Austin Metro

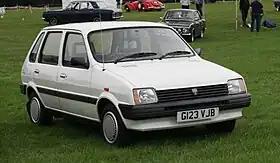
1989 Austin Metro

The Metro is a supermini car, later a city car that was produced from 1980 to 1998, first by British Leyland (BL) and later by the Rover Group. It was launched in 1980 as the Austin Mini Metro (styled AUSTIN miniMETRO).